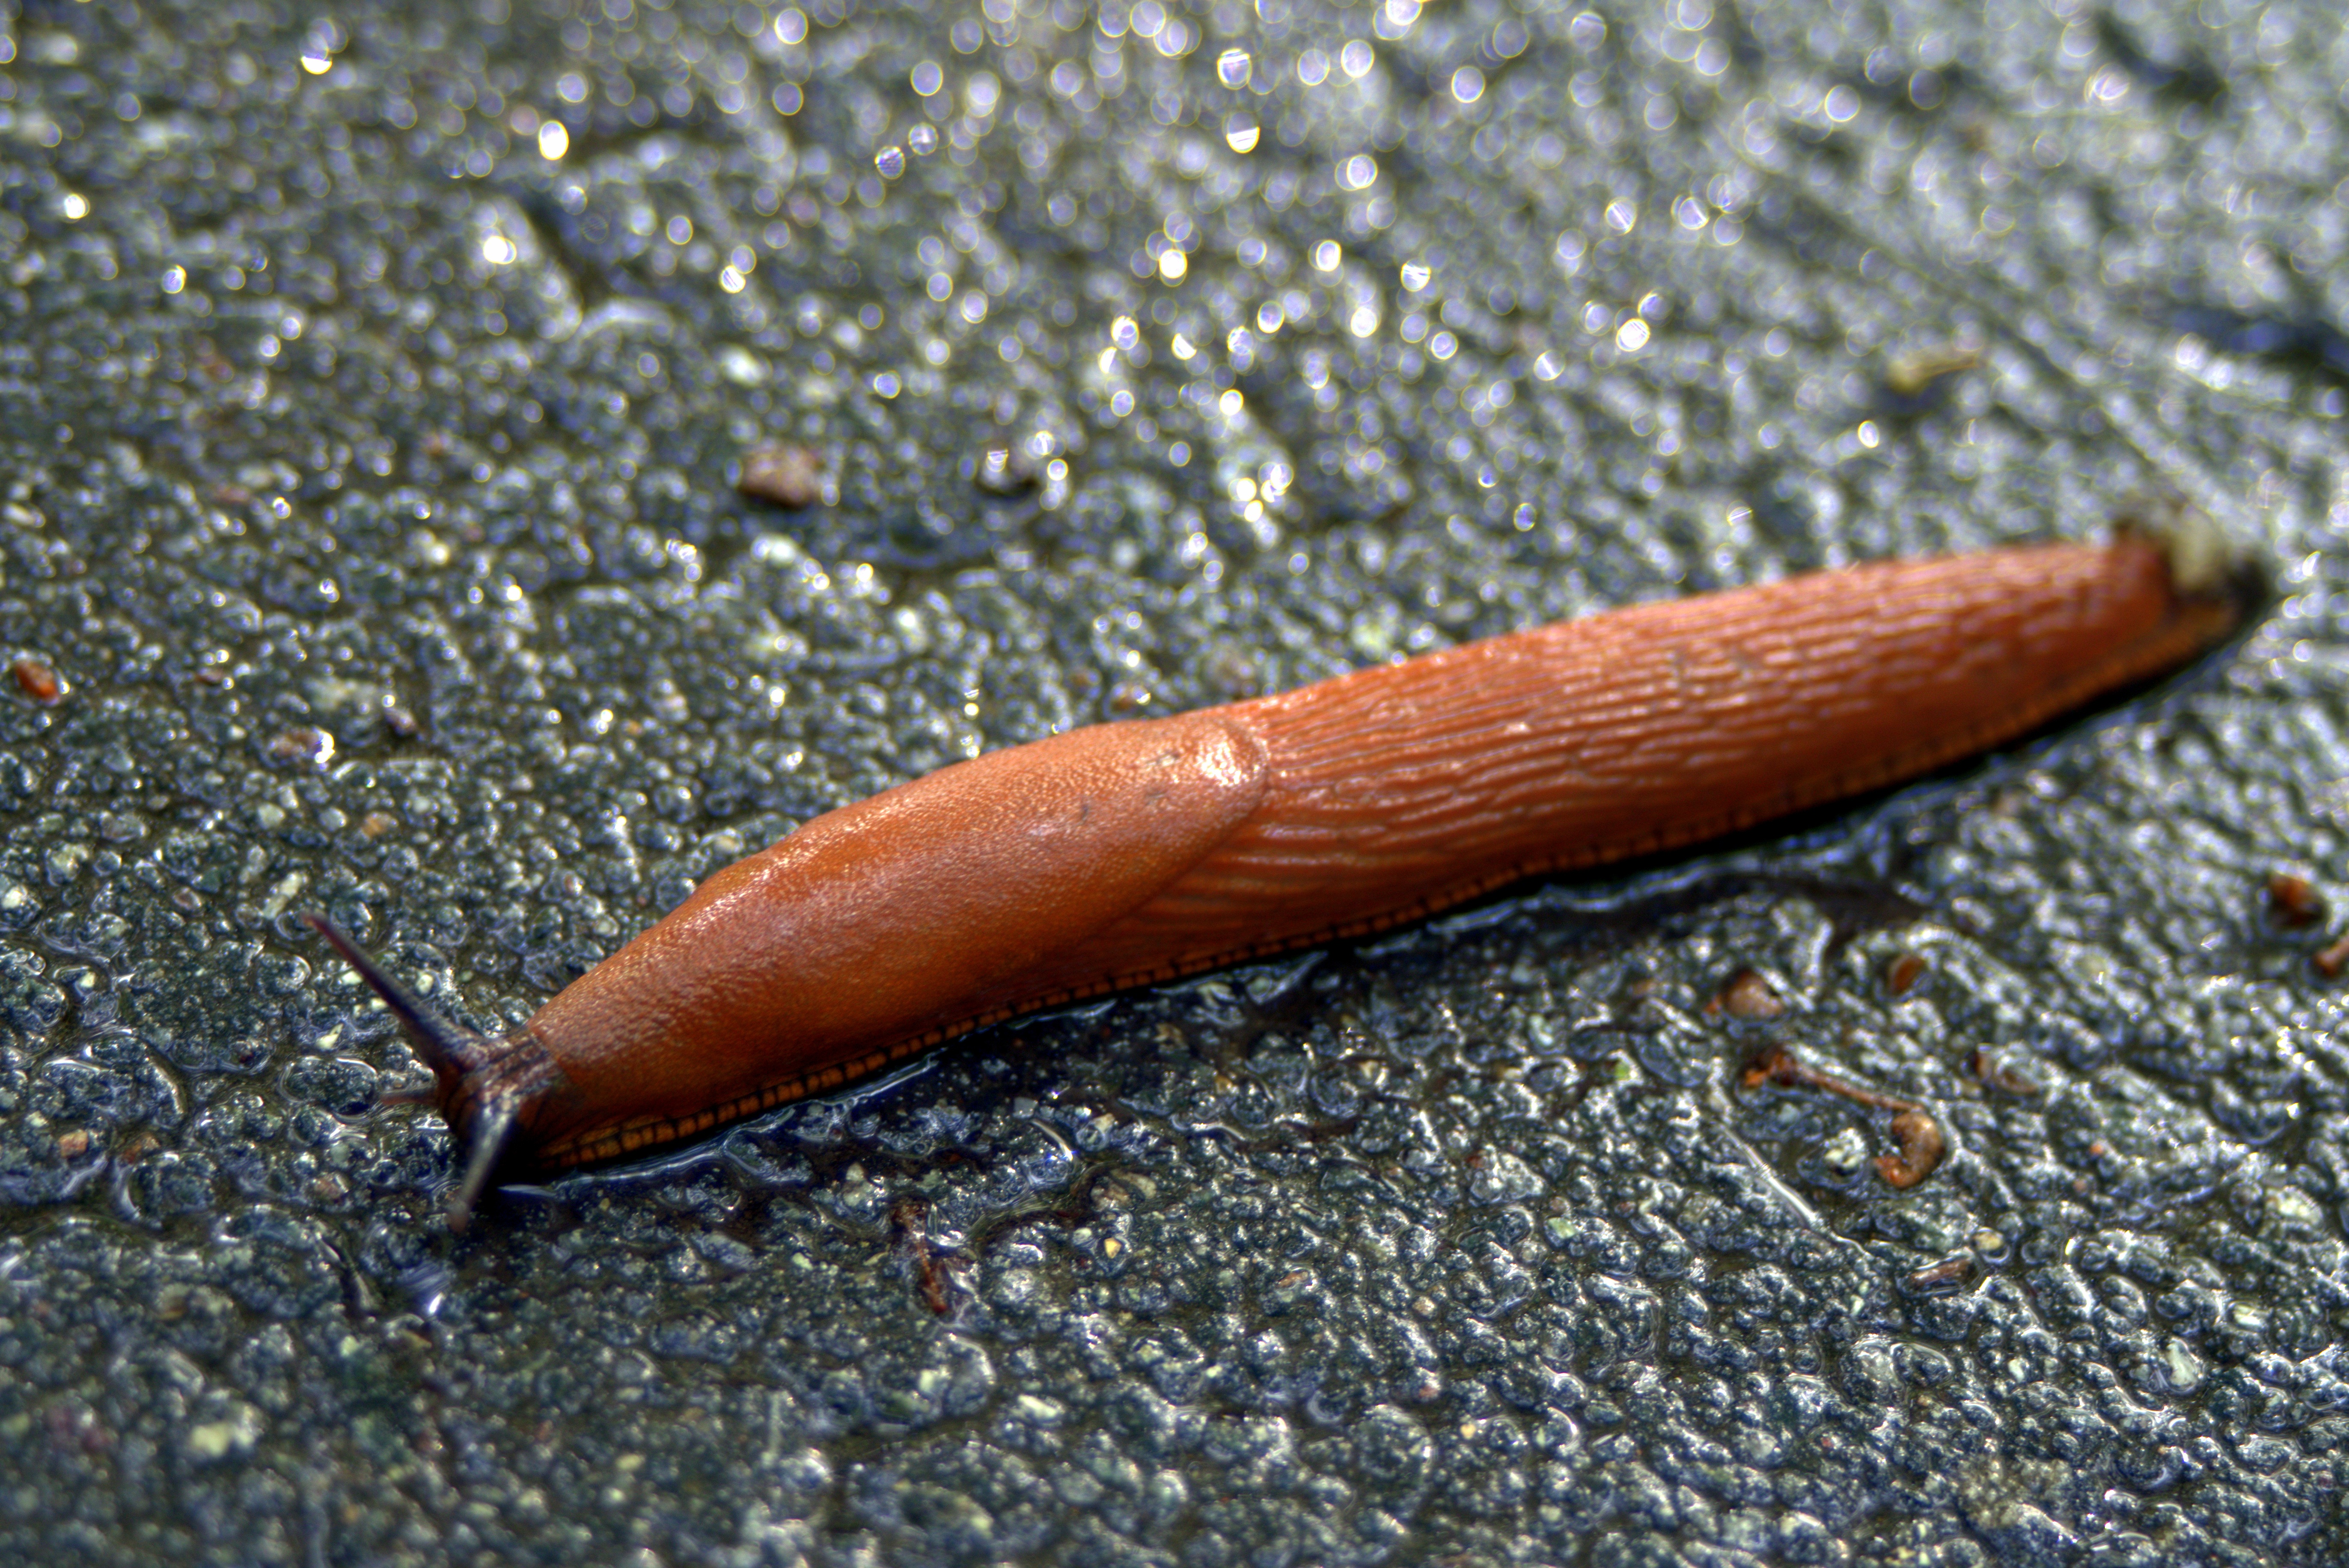
nature, rain, wet, red, fauna, invertebrate, close up, crawl, long, snail, horns, molluscs, slug, slippery, nasty, macro photography, lusitan, the bare, it slimy, snails and slugs